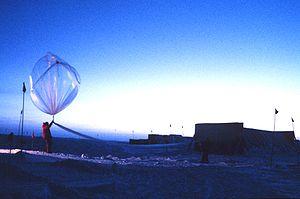
L'environnement est « l'ensemble des éléments qui entourent un individu ou une espèce et dont certains contribuent directement à subvenir à ses besoins », ou encore comme « l'ensemble des conditions naturelles et culturelles susceptibles d’agir sur les organismes vivants et les activités humaines ».
La couche d'ozone ou ozonosphère désigne la partie de la stratosphère contenant une quantité relativement importante d'ozone. À haute altitude la couche d'ozone est utile : elle absorbe la plus grande partie du rayonnement solaire ultraviolet dangereux pour les organismes. Elle a donc un rôle protecteur pour les êtres vivants et les écosystèmes.